Haidamak uprising of 1734

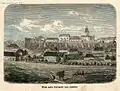
View of Sharhorod in Podolia during the 19th century

Accordning to Volodymyr Antonovych, it appears that Verlan in his appeals referred to a circular by the Russian Colonel Polansky, who called on the armed people on the Right Bank, mainly militiamen, to oppose Stanislav Leshchinsky and his collaborators. In the event of success, the Cossack structures created by the insurgents would be preserved and incorporated into the Russian Empire, where at that time the relative autonomy of the Hetmanate was still preserved and the freedom of Zaporozhia was respected. The population of the Right Bank was open to the prospect of reunification with other parts of the Ukrainian nation living in more prosperous conditions. In this case, the peasants would be freed from serfdom, which did not exist in Left Bank Ukraine at the time. On the other hand, researcher P. Mirchuk notes that there are no documents confirming Verlan's interaction with Polansky, and this kind of information is the result of the spread of Polish propaganda techniques aimed at discrediting the uprising.